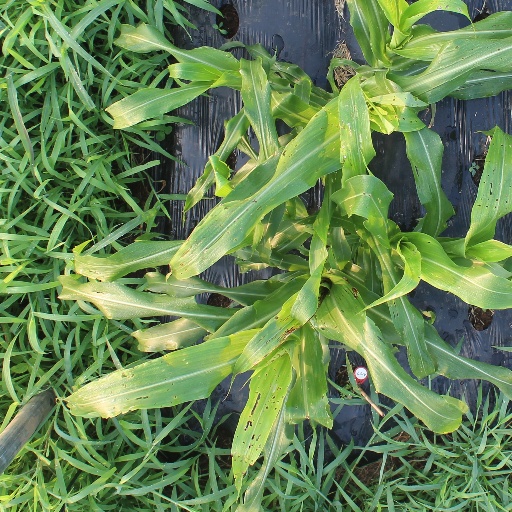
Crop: sorghum